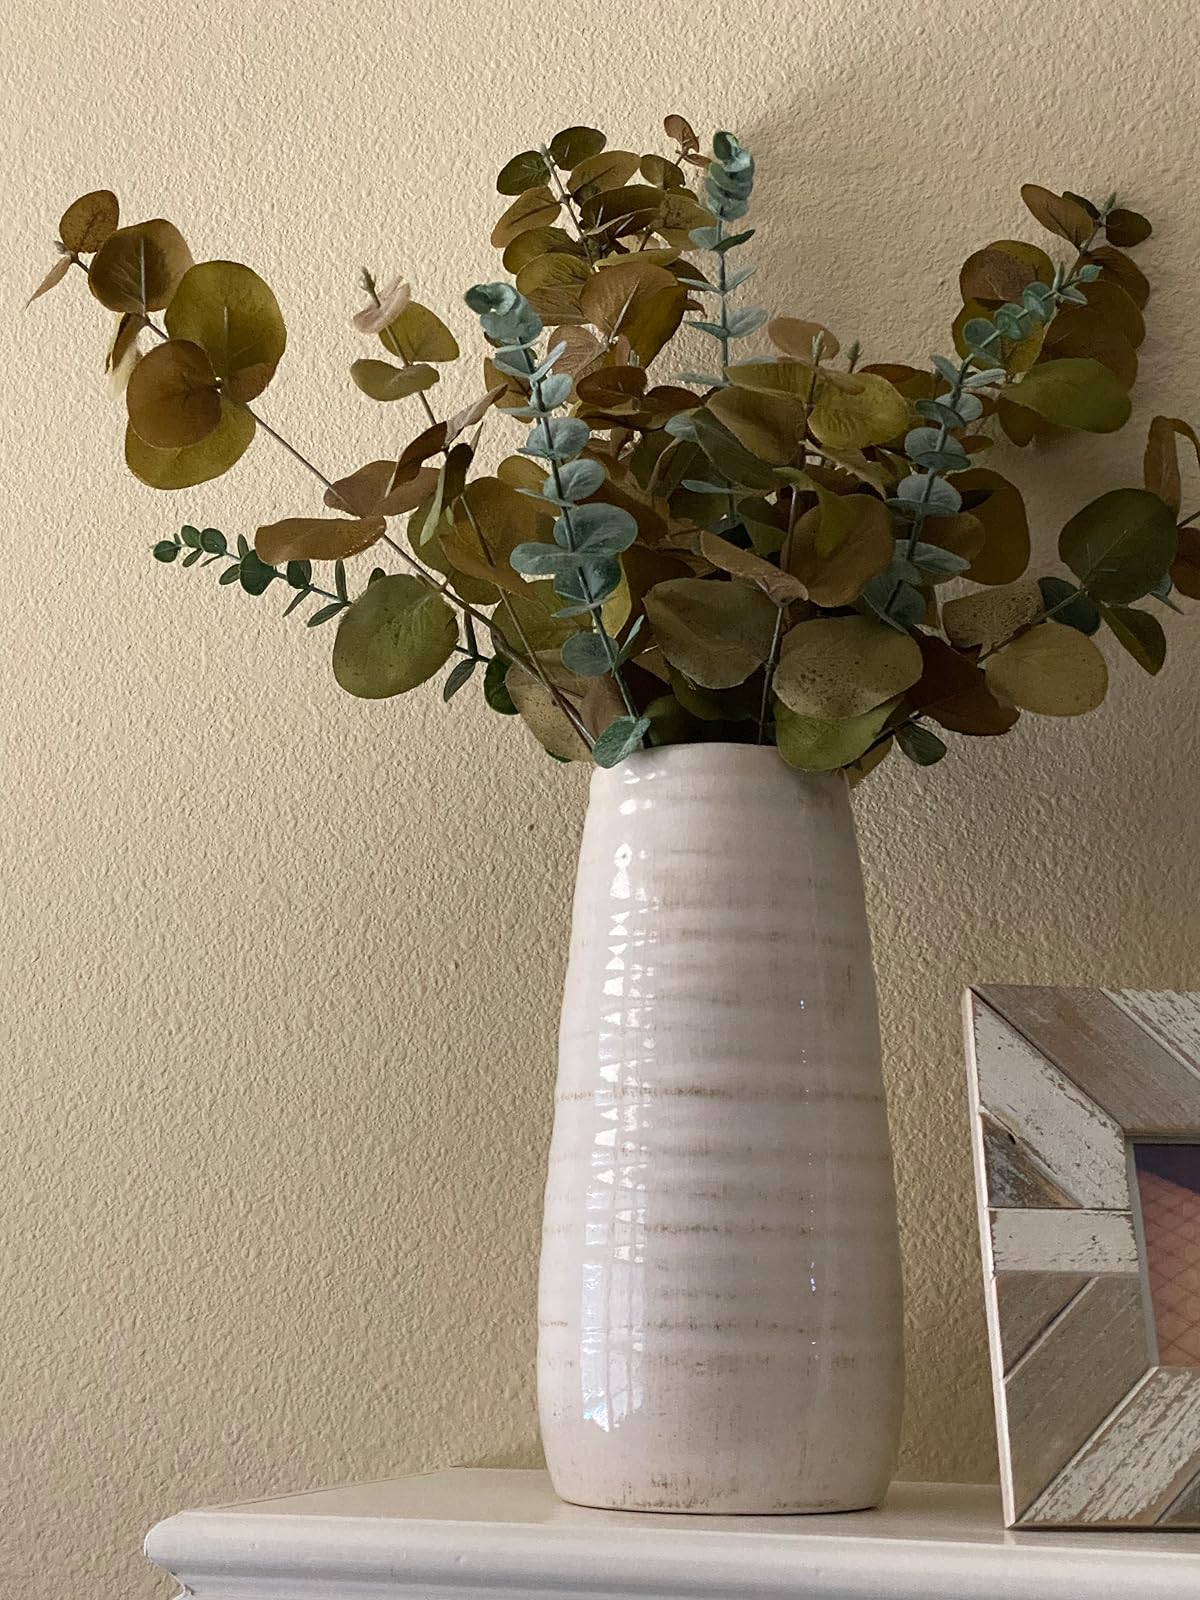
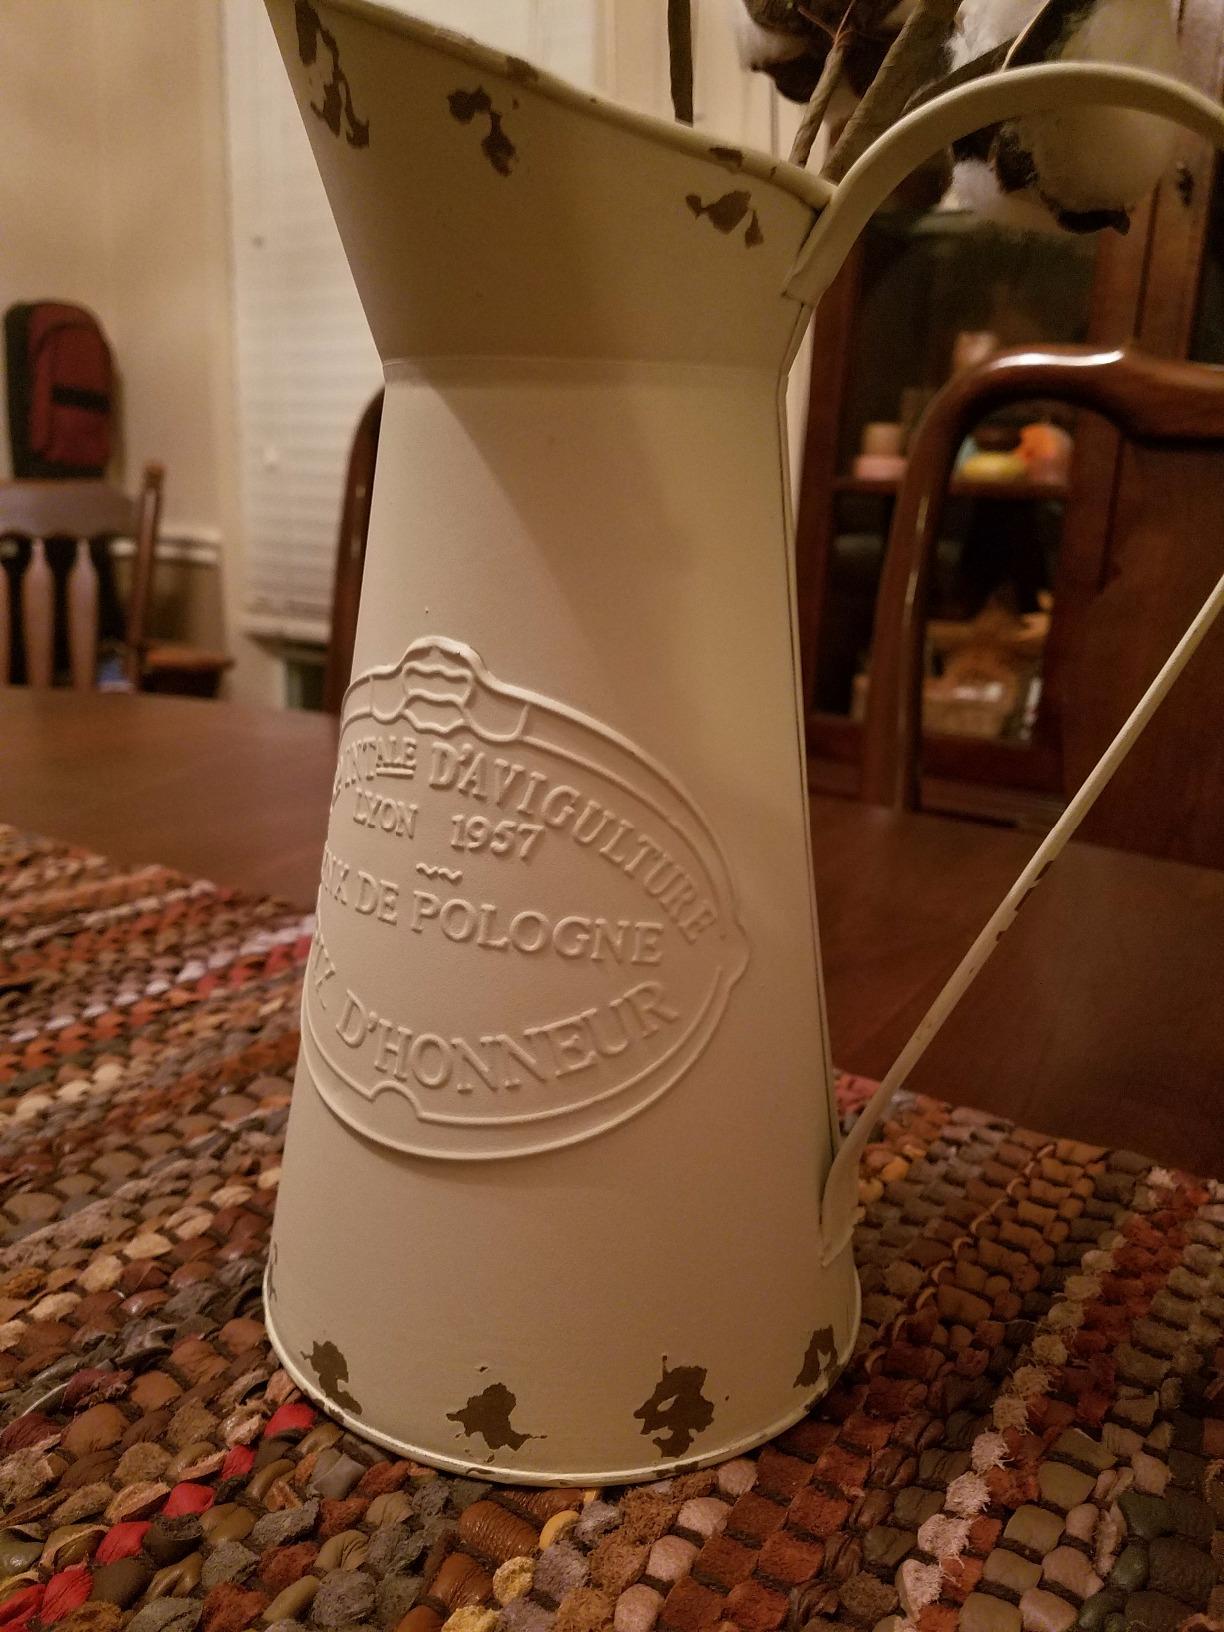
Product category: vase
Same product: no